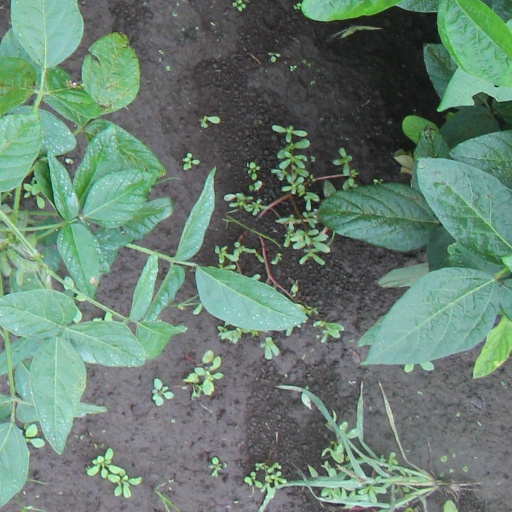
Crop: soybean